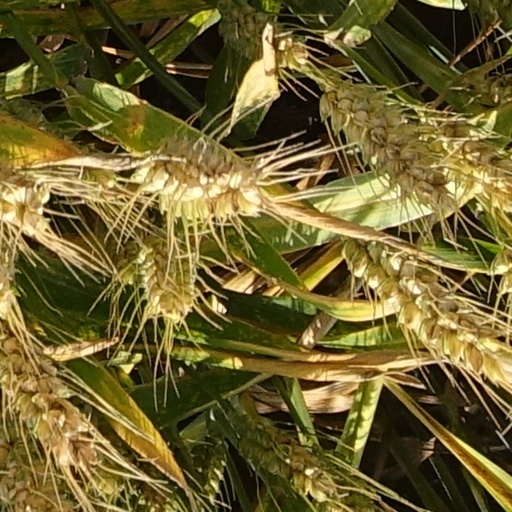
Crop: wheat